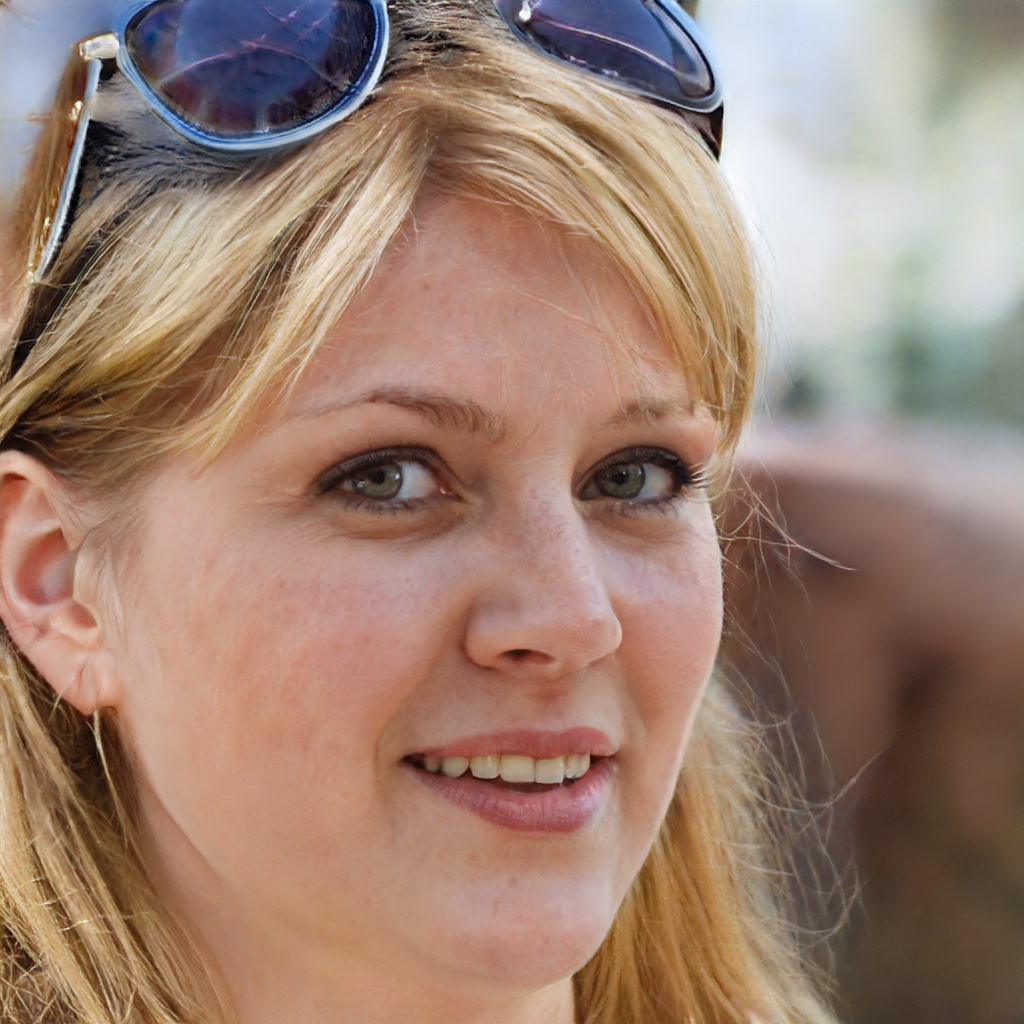
Gender: Female